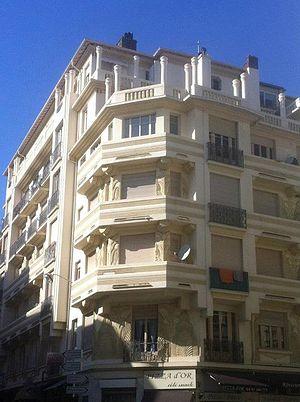
Immeuble au 34 avenue George Clemenceau à Nice, France.
Le quartier des Musiciens, aussi appelé quartier Thiers, fait partie du centre de Nice, à quelques minutes à pied du grand axe actuel de l'avenue Jean-Médecin.